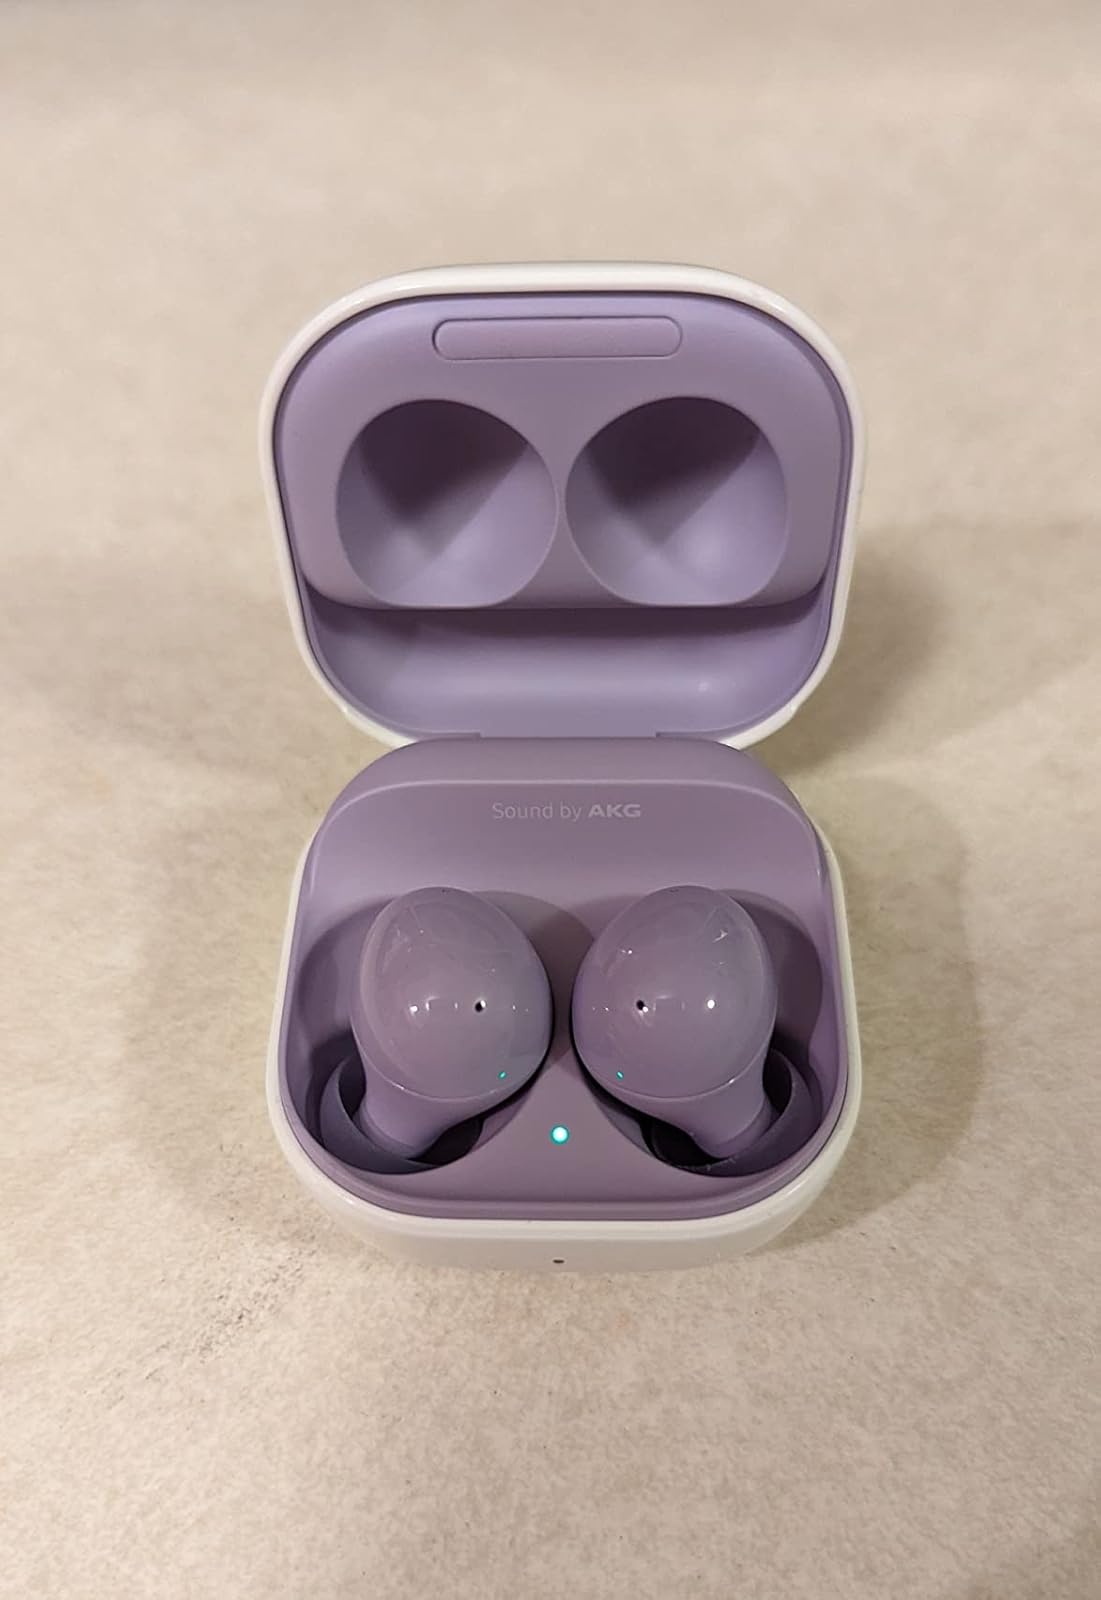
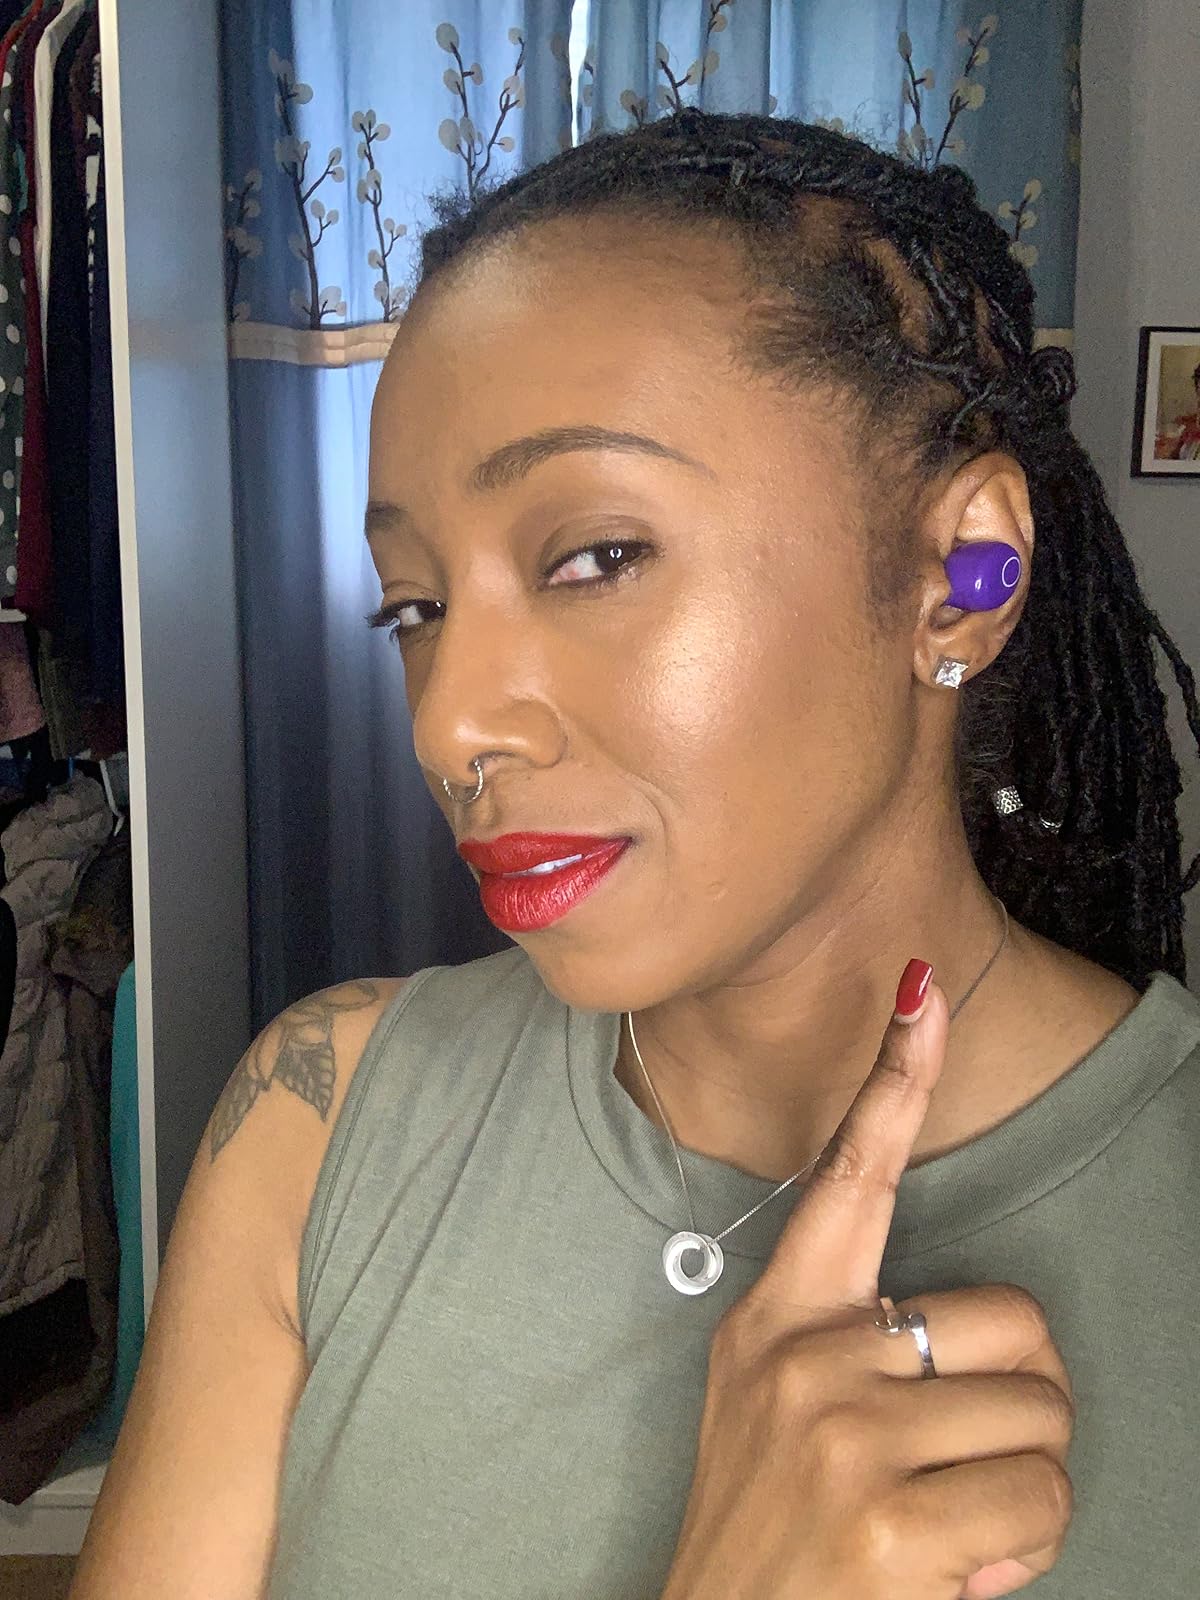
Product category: earbuds
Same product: no